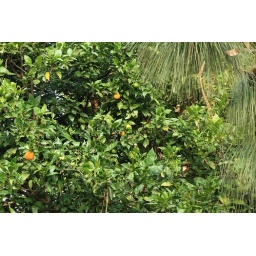
orange trees in the back-yard